Jules Vuillemin

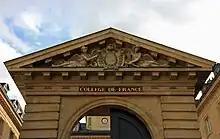
Collège de France (Paris, France).

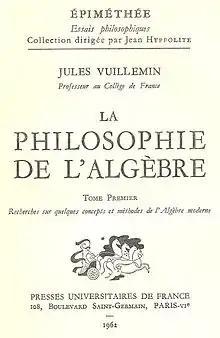
Jules Vuillemin, "La philosophie de l'algèbre", Presses Universitaires de France, Paris, 1962.

At the Collège de France, Vuillemin introduced analytical philosophy to France. Vuillemin’s thought had a major influence on Jacques Bouveresse's works. Vuillemin himself vindicated the legacy of Martial Gueroult.